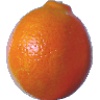
Label: tangelo